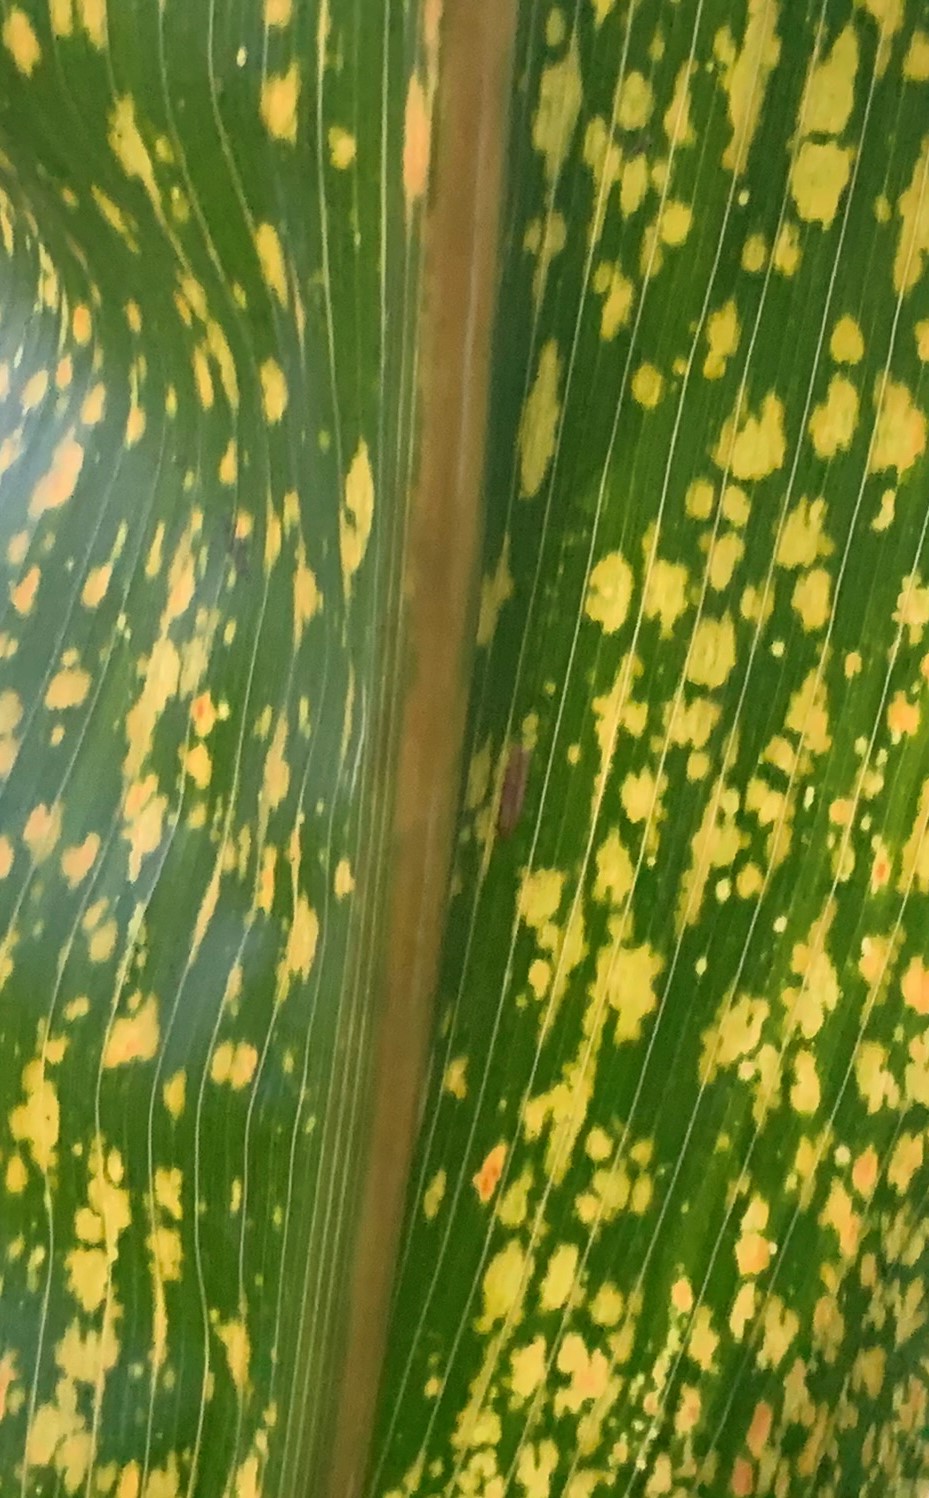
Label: MLN